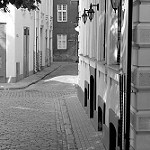
Label: B & W